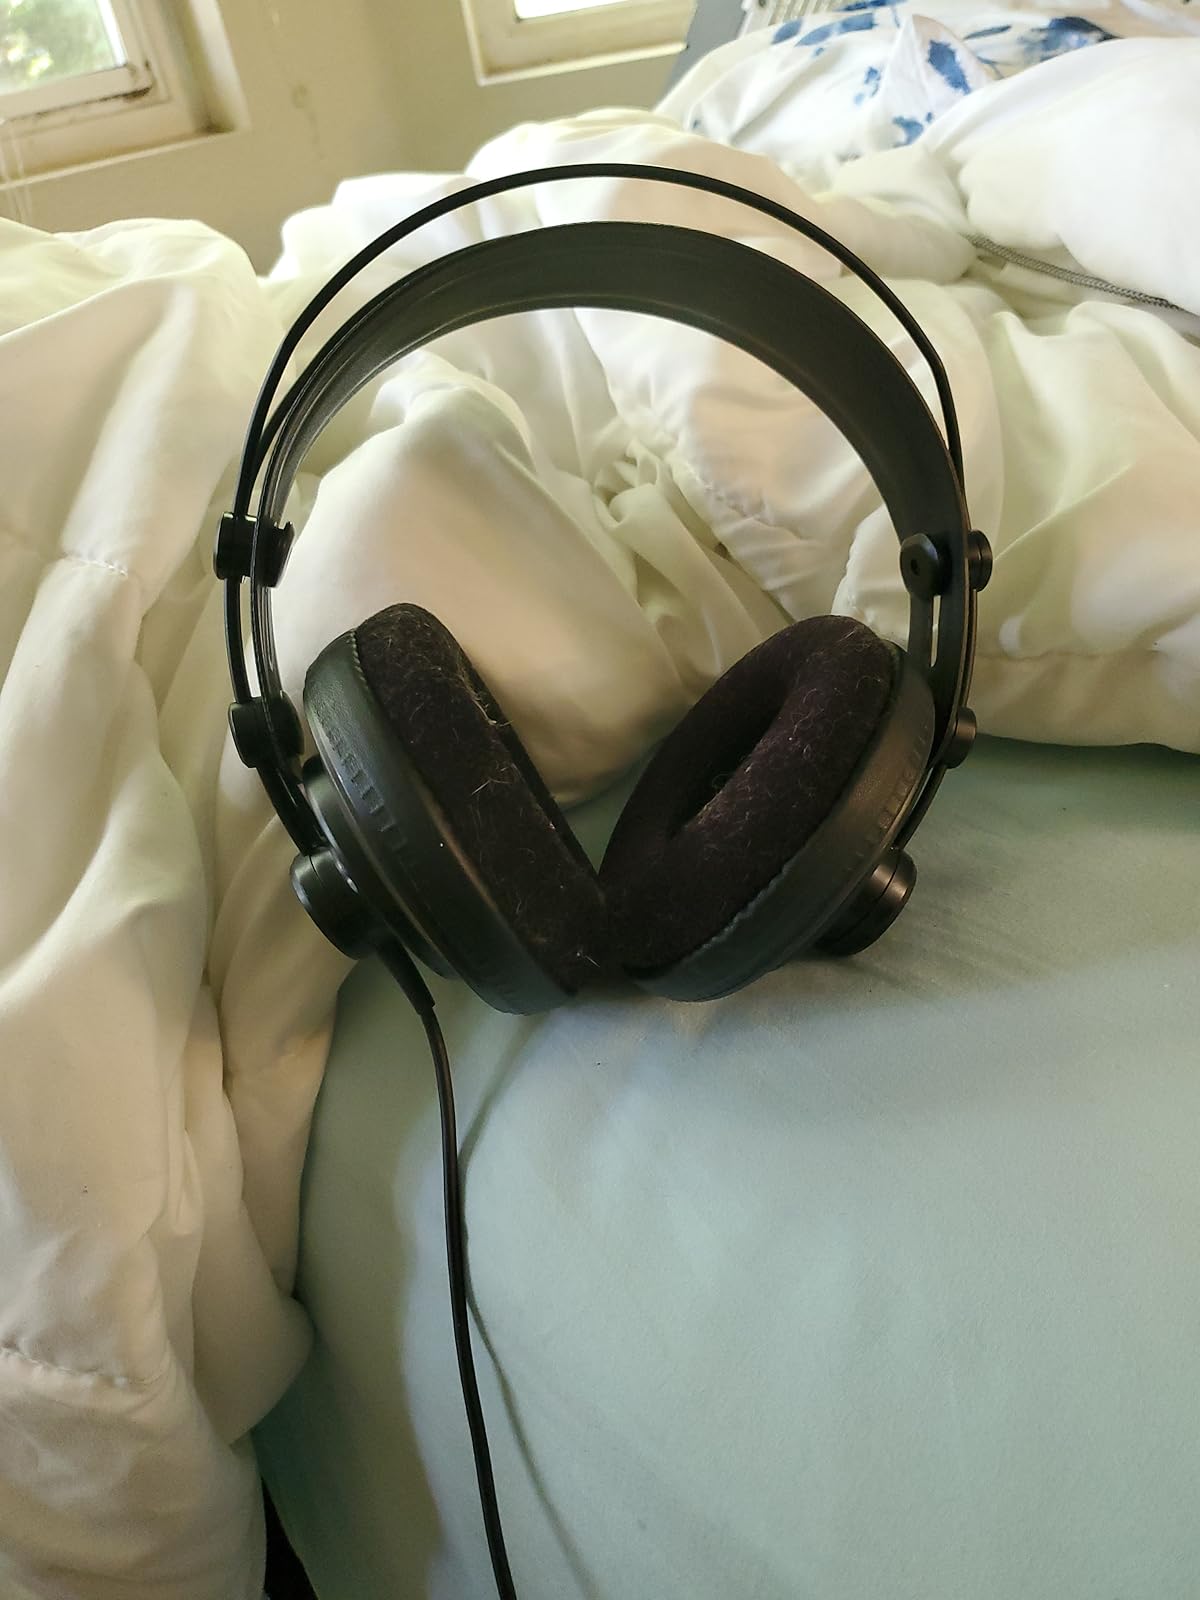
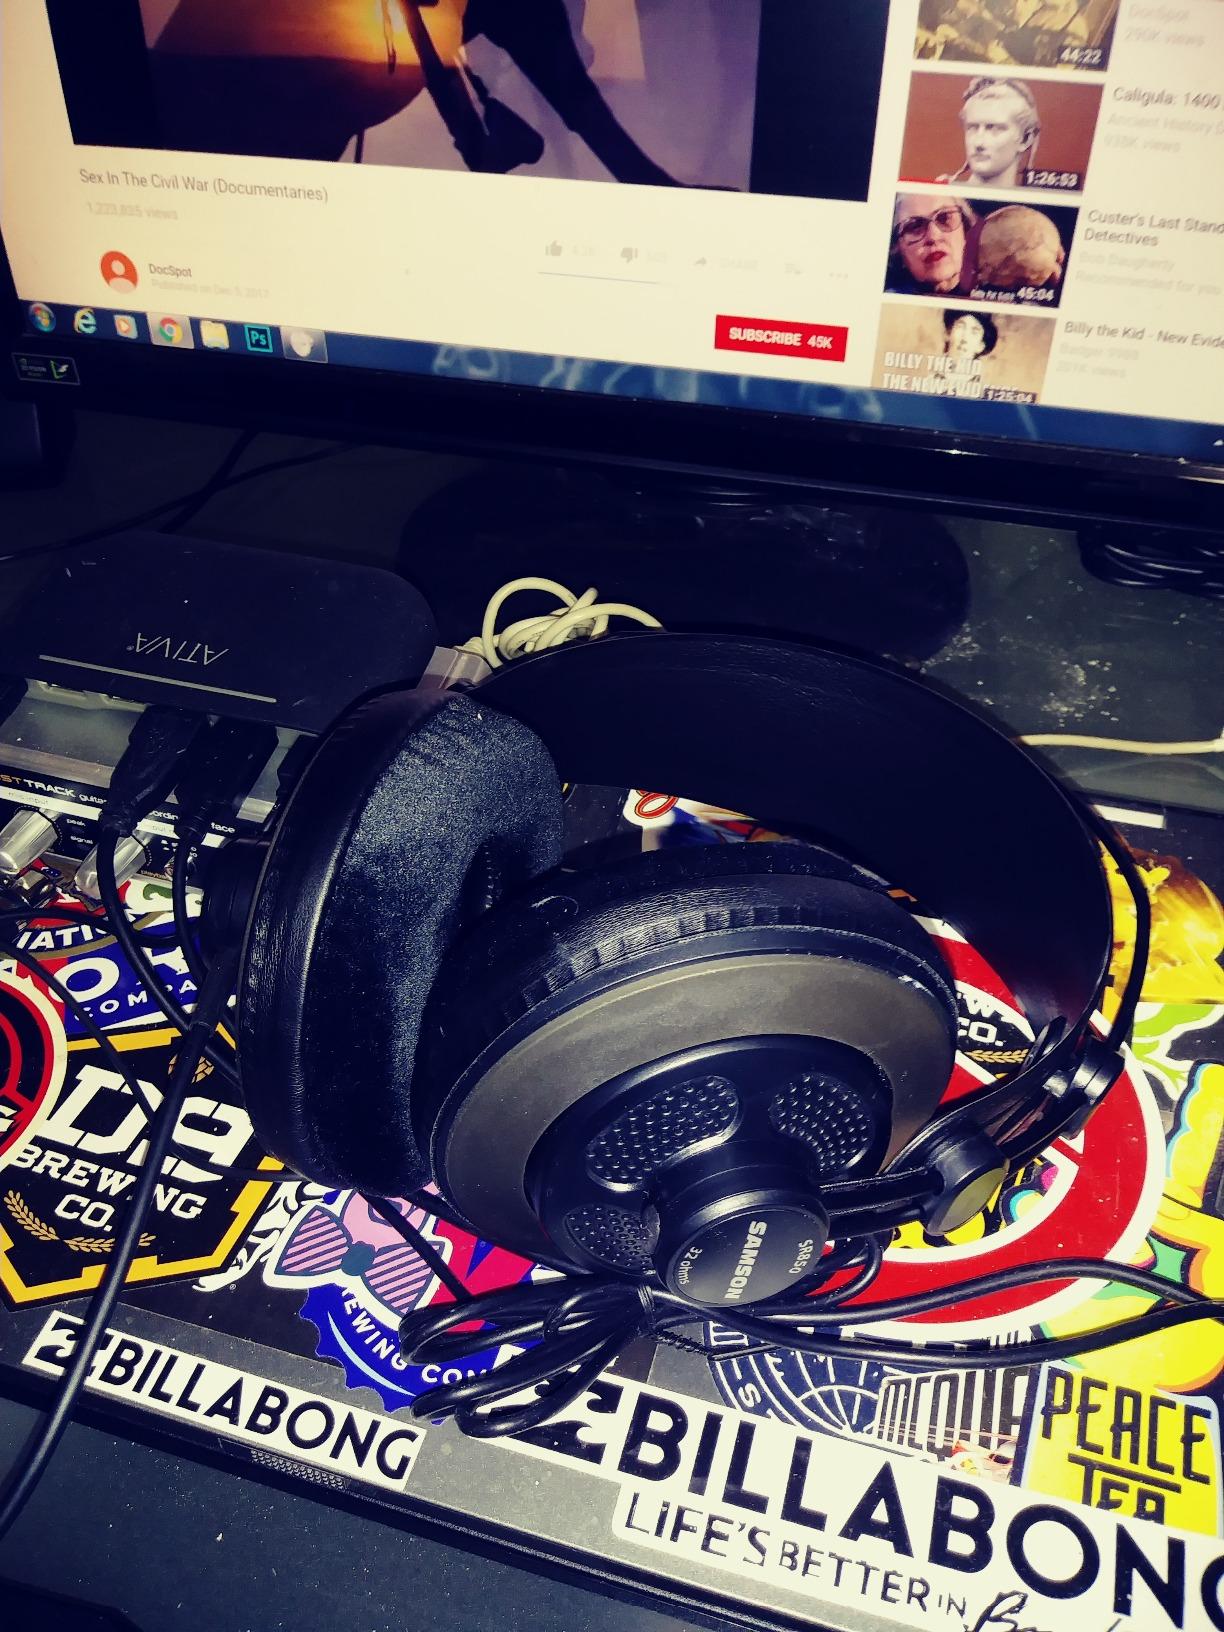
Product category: headphones
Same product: yes